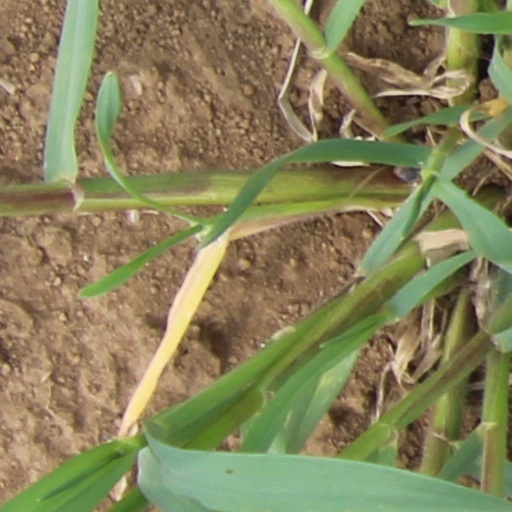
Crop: wheat